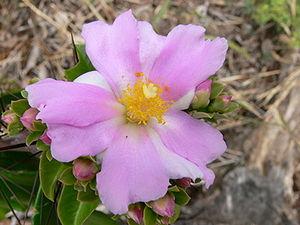
Pereskia est un genre de cactus.